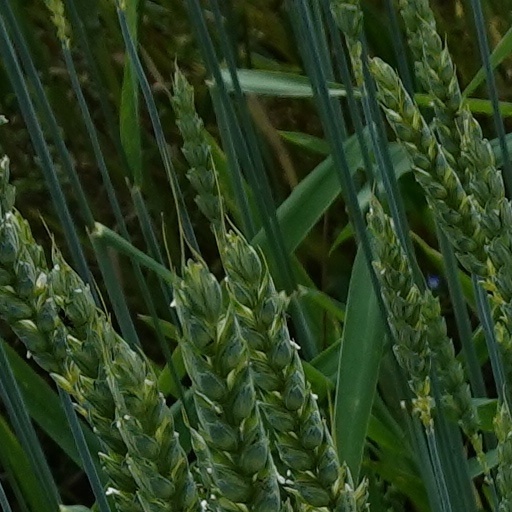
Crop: wheat